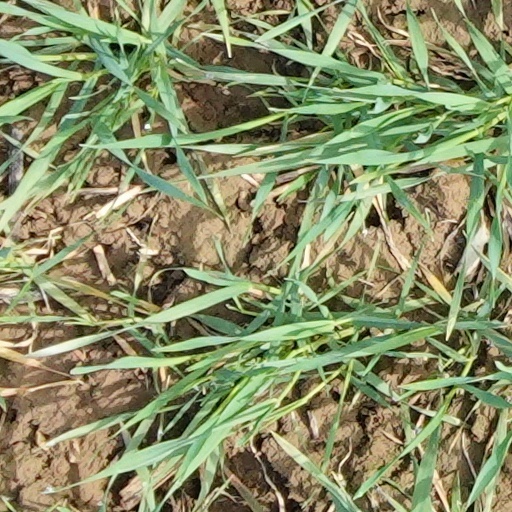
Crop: wheat